Josip Broz Tito

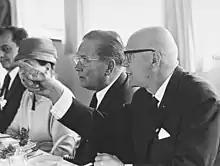

Under Tito's leadership, Yugoslavia became a founding member of the Non-Aligned Movement. In 1961, Tito co-founded the movement with Egypt's Gamal Abdel Nasser, India's Jawaharlal Nehru, Indonesia's Sukarno and Ghana's Kwame Nkrumah, in an action called The Initiative of Five (Tito, Nehru, Nasser, Sukarno, Nkrumah), thus establishing strong ties with third world countries. This move did much to improve Yugoslavia's diplomatic position. Tito saw the Non-Aligned Movement as a way of presenting himself as a world leader of an important bloc of nations that would improve his bargaining power with both the eastern and western blocs. On 1 September 1961, Josip Broz Tito became the first Secretary-General of the Non-Aligned Movement.